Bos (film)

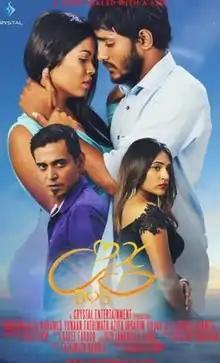
Official film poster

Bos is a 2017 Maldivian romantic film directed by Aishath Rishmy. Produced by Fathimath Nahula under Crystal Entertainment, the film stars Mariyam Azza, Mohamed Yunaan, Ibrahim Jihad and Fathimath Azifa in pivotal roles. The film was released on 31 October 2017.